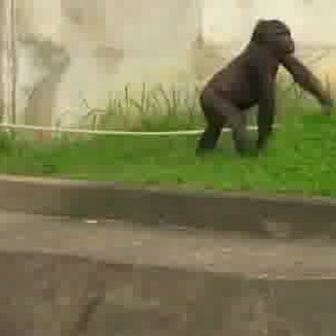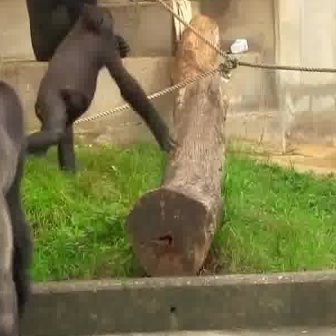
  Please identify the target specified by the bounding box [194,16,334,155] in the first image and locate it in the second image. Return the coordinates in [x_min,y_min,x_max,y_max] format.
Answer: [11,2,181,171]